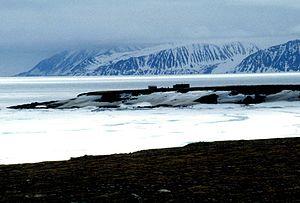
Les Inuits sont un groupe de peuples autochtones partageant des similitudes culturelles et une origine ethnique commune vivant dans les régions arctiques de l'Amérique du Nord. Il y a environ 150 000 Inuits vivant au Groenland, au Canada et aux États-Unis.